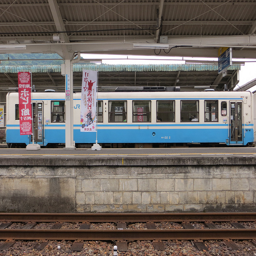
A blue and white train pulling into a station.
A train sitting near tracks and a platform.
a train sits at a station next to an empty platform with some signs with Japanese characters written on them
a blue and white train some tracks and signs
A train that is sitting in a station.